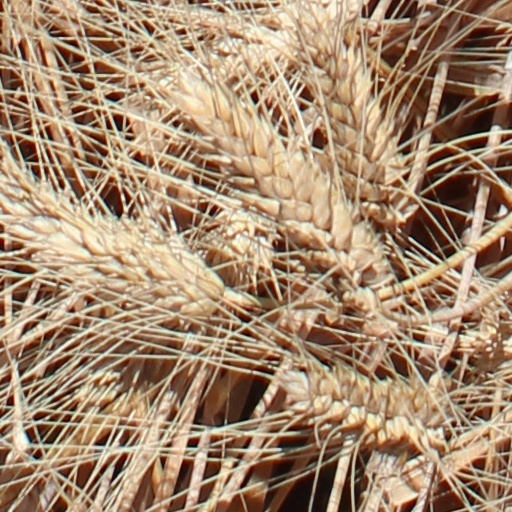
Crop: wheat